2005 IIHF World U18 Championship Division I

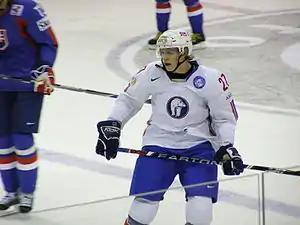
Mats Frøshaug finished seventh in scoring after recording three goals and one assist.

Only the top five goaltenders, based on save percentage, who have played 40% of their team's minutes are included in this list.